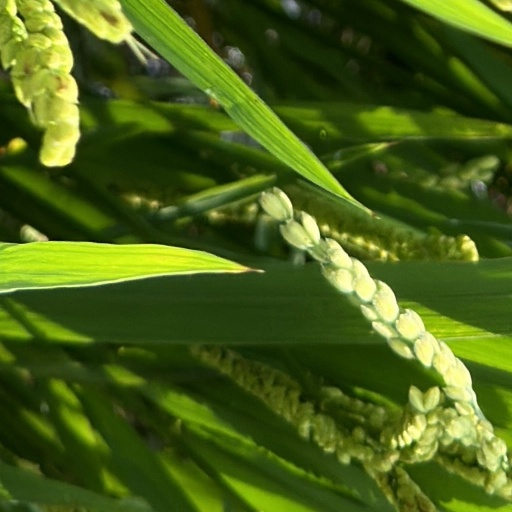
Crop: rice